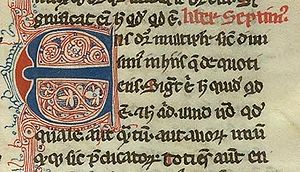
Metafysik
Indledningen til den 7. bog i Aristoteles' Metafysik. Manuskript fra 1300-tallet
"Metafysikken er en central del af den teoretiske filosofi, og har været diskuteret siden de tidligste græske filosoffer. I middelalderen blev metafysikken opfattet som ""videnskabernes dronning"", som disciplinen ofte blev benævnt. Behandlingen af emneområdet strækker sig tilbage til de tidligste filosoffer.